Ensete ventricosum

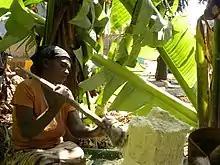
A Kambaata woman extracting the edible part of an enset with a traditional tool (SNNPR, Ethiopia)

Enset is a very important local food source especially in Ethiopia. The Food and Agriculture Organization of the United Nations reports that "enset provides more amount of foodstuff per unit area than most cereals. It is estimated that 40 to 60 enset plants occupying can provide enough food for a family of 5 to 6 people."